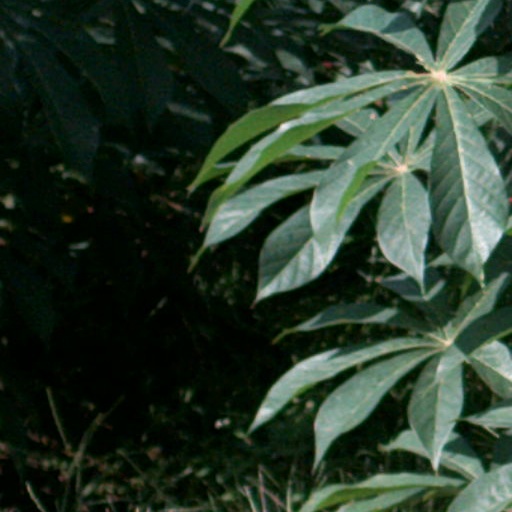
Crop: cassava